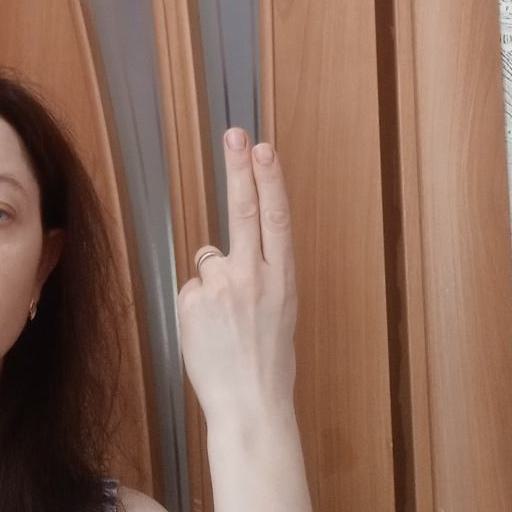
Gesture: two_up_inverted